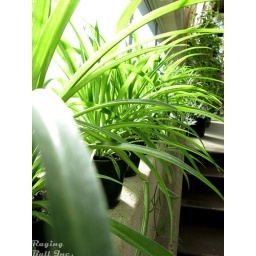
Row of window plants in the greenhouse at the Christchurch Botanical Gardens